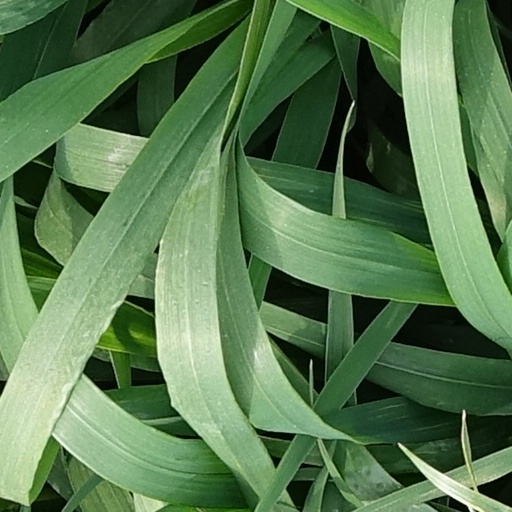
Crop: wheat